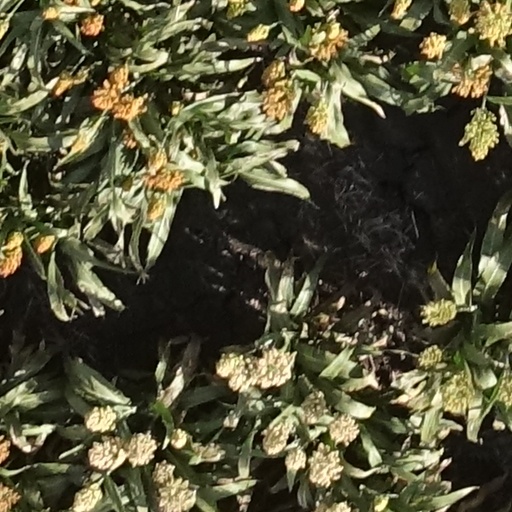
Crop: sorghum